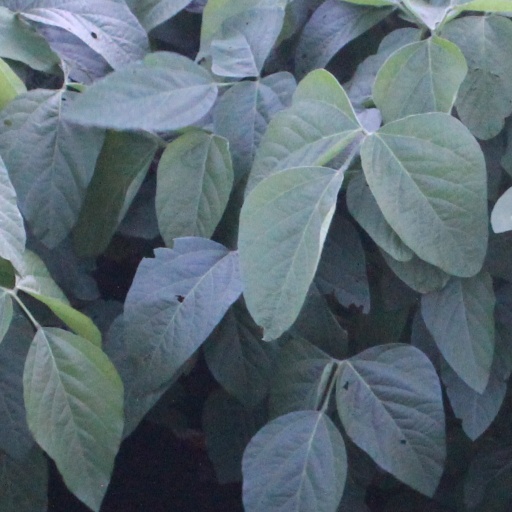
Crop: soybean